Brugada syndrome

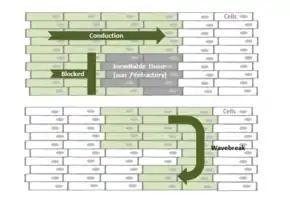
Adjacent regions of cardiac tissue with differing refractory periods can lead to a normally smooth wavefront of depolarisation undergoing wavebreak leading to re-entrant arrhythmias

The abnormal heart rhythms seen in those with Brugada syndrome are typically dangerous arrhythmias such as ventricular fibrillation or polymorphic ventricular tachycardia, but those with BrS are also more likely to experience rapid heart rates due to less dangerous arrhythmias such as AV nodal re-entrant tachycardia and abnormally slow heart rhythms such as sinus node dysfunction. There are several mechanisms by which the genetic mutations causing this condition might produce these arrhythmias.